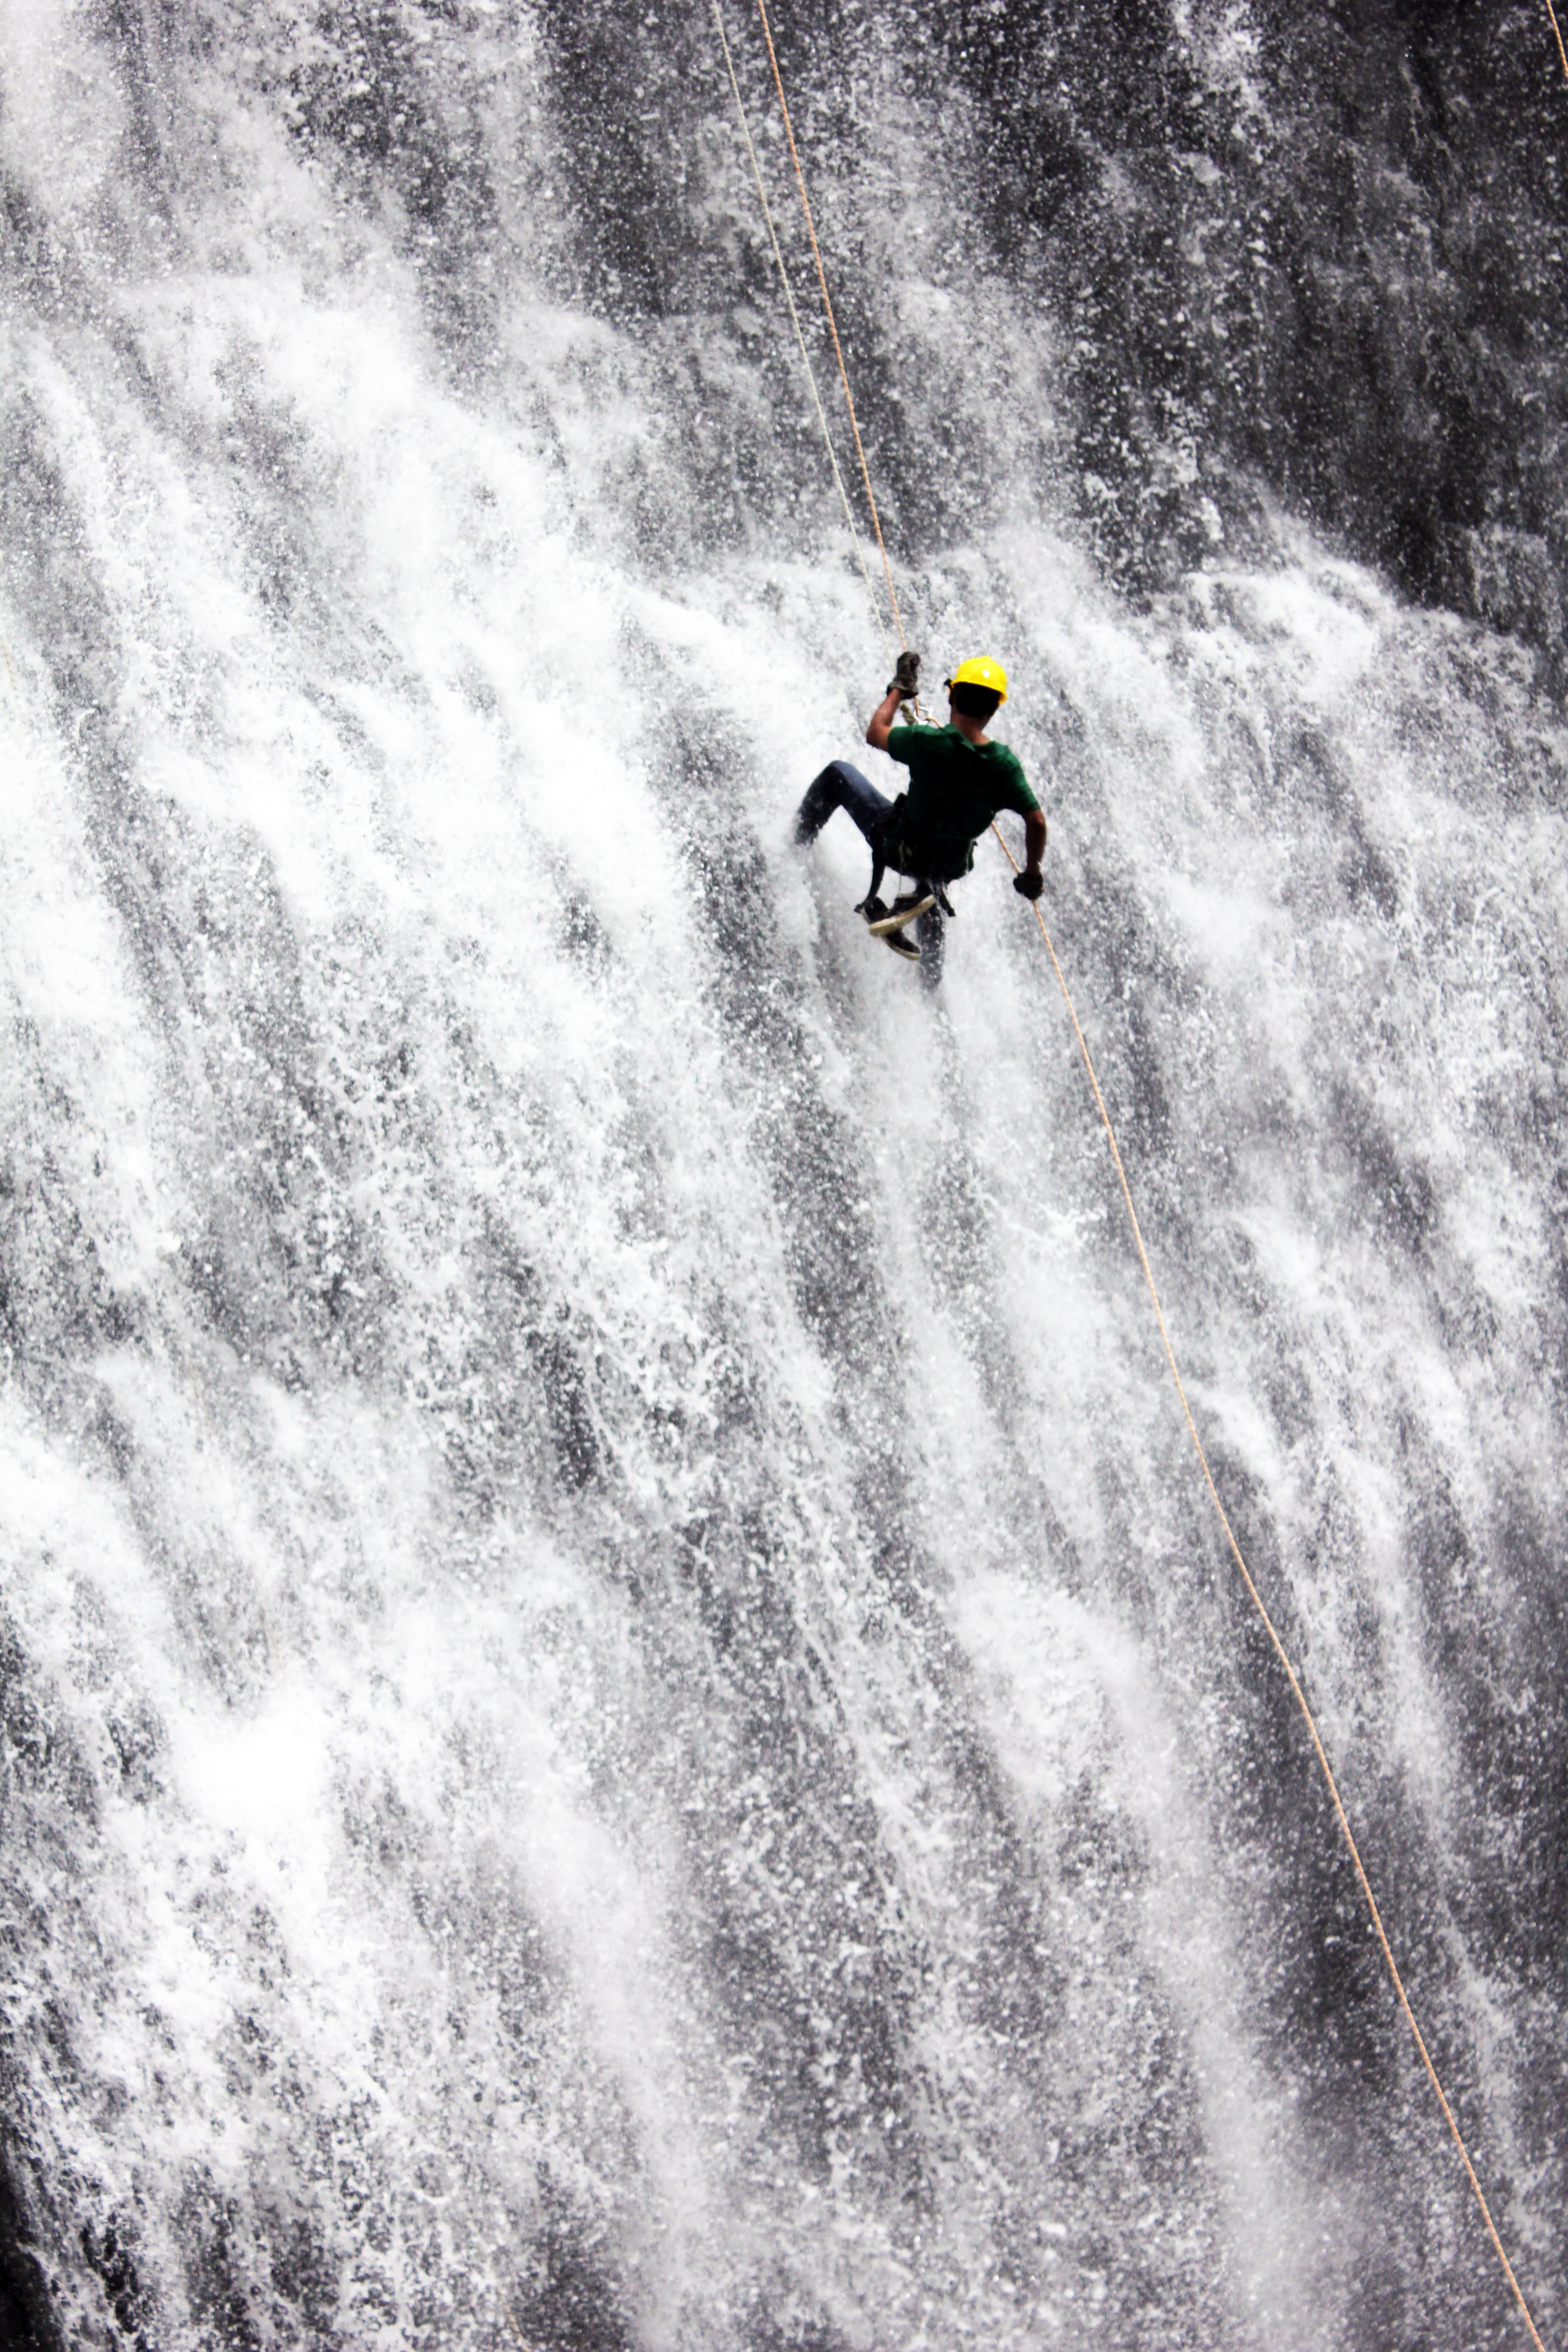
man, water, waterfall, mountain, rope, adventure, recreation, vehicle, rapid, climbing, extreme, extreme sport, sports, boating, water feature, canyoning, rappelling, outdoor recreation, geological phenomenon